Dave King (singer)

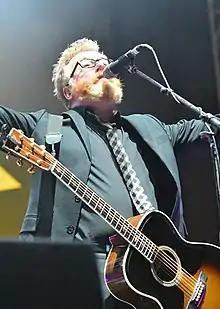
King with Flogging Molly at Reload Festival, 2015

King's professional career began in the early 1980s when he was hired as the vocalist for Fastway, a British hard rock band formed by ex-Motörhead guitarist "Fast" Eddie Clarke and ex-UFO bassist Pete Way in 1983.